Anna & Elizabeth

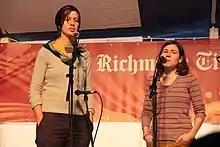
Elizabeth LaPrelle and Anna Roberts-Gevalt at 2013 Richmond Folk Festival

In 2019, Elizabeth LaPrelle made her acting debut, costarring in the award-winning film "The Mountain Minor" as a young Eastern Kentucky woman during the Great Depression.